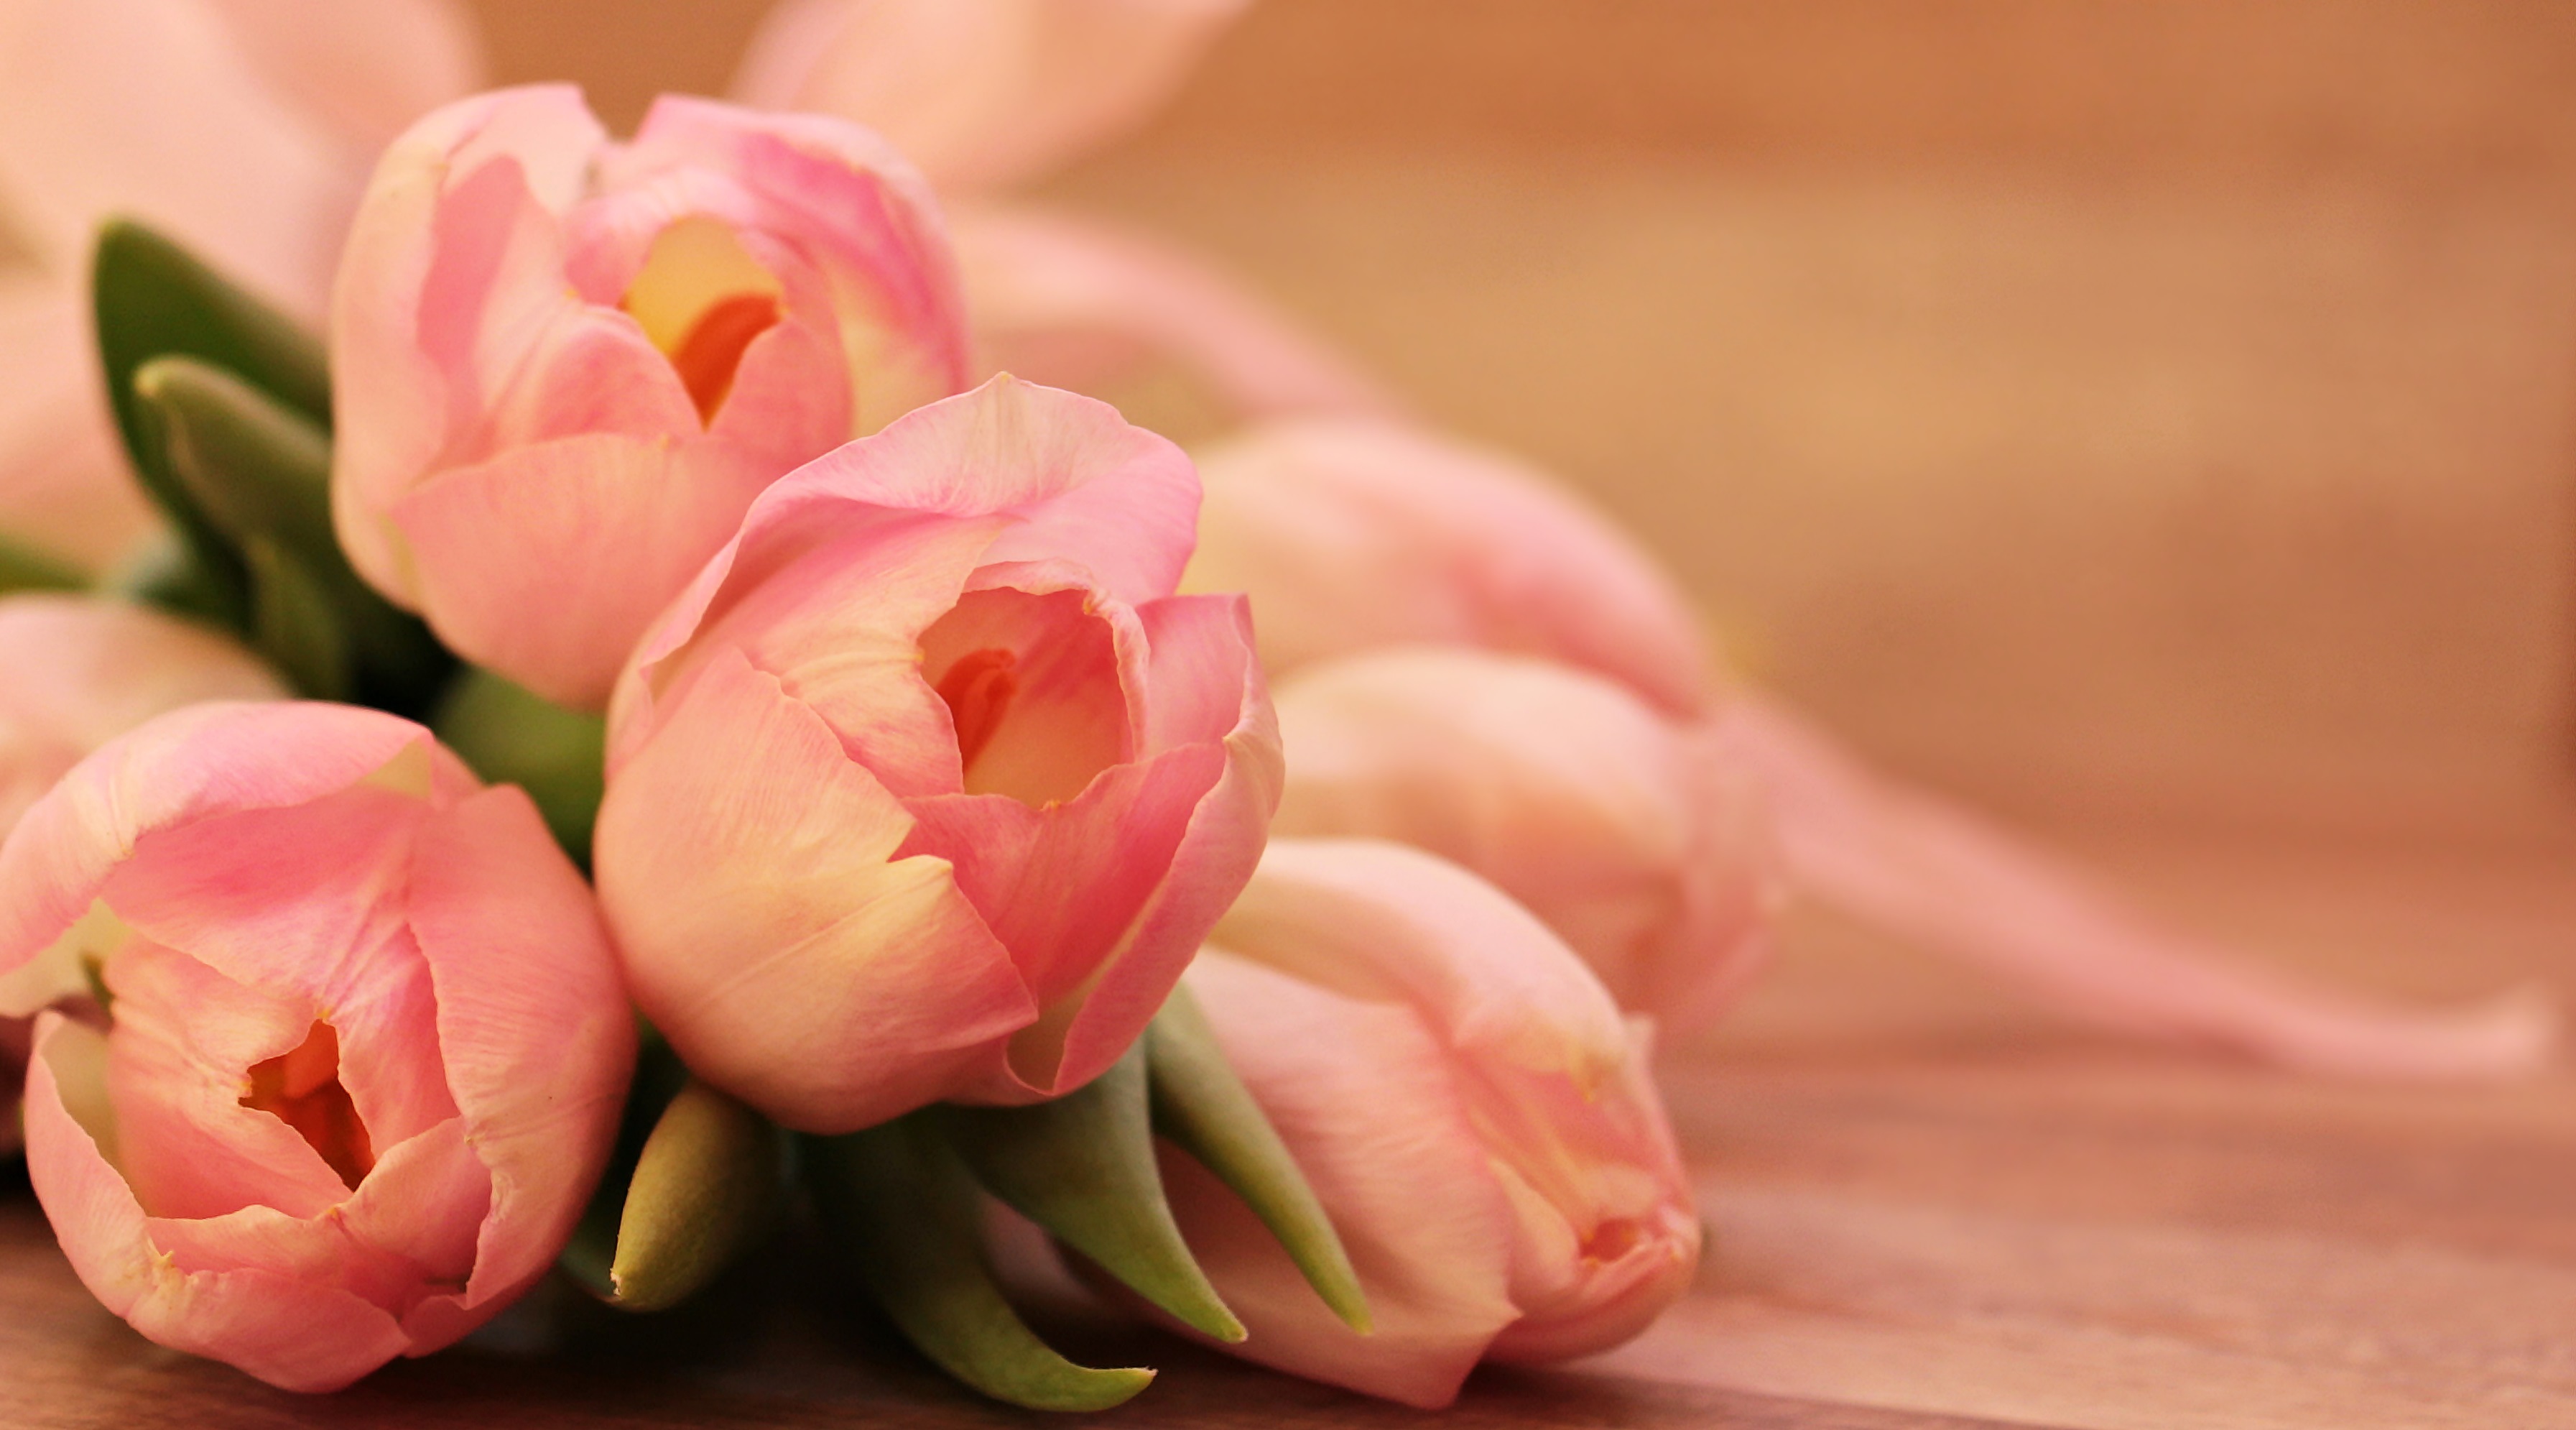
tulips, tulipa, butterfly, butterfly pink, flowers, schnittblume, breeding tulip, spring, early bloomer, pink, tulips pink, soft pink, tender, spring flower, fr hlingsanfang, pink flowers, loop, loop tape, bow pink, flora, close, beauty, romantic, romance, greeting, floral greeting, greeting card, background, map, ornamental flower, tenderness, mother's day, concerns, lying, bouquet of flowers, nostalgia, cheerful, give, give away, thank you, nostalgic, joy of life